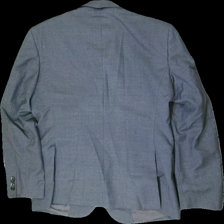
View: back
Type: Jacket
Category: Men
Brand: Not in the list
Brand text on label: Imperial
Colors: Grey
Material: 80% wool, 20% cotton
Cut: Regular
Season: All
Stains: Major
Price range: <50
Recommended usage: Export